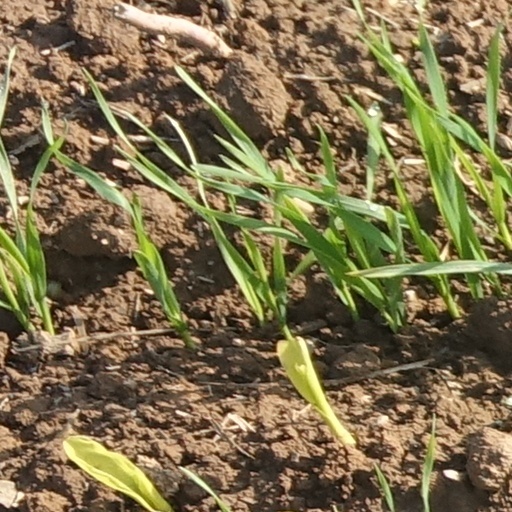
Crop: wheat